Stahlstown, Pennsylvania

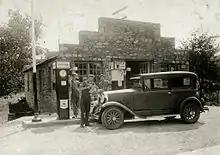
Gas station in Stahlstown

The village was originally known as Centerville, but the name was changed after the Post Office objected there already being a town of Centerville nearby across Laurel Hill in Somerset County. It was then decided to name the town Stahlstown after Leonard Stahl (b. 1734 – d. Nov. 1829) upon whose land the village was built. Leonard Stahl was married to Elizabeth King (daughter of Michael and Susanna (née Passmore) King of Somerset County). Elizabeth's brother William King (b. Nov. 23, 1776 – d. May 5, 1853) was also instrumental in the founding of Stahlstown along with another brother, Enos King (b. Oct. 28, 1768 – d. Aug. 15, 1845), who built the first house in the village near the intersection of route 711 and route 130. The house was built of stone around the year 1799 and in 1882 was occupied by John Roadman (b. March 1821 – d. March 29, 1902), son of Jacob and Ann (King) Roadman. Ann King was William's oldest child. The house is still occupied today.